Gone (2007 film)

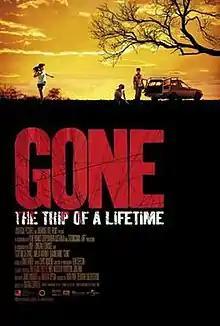
Official poster

Gone is a 2007 psychological horror film starring Shaun Evans and Amelia Warner as a young British couple travelling through the Australian outback who become involved with a mysterious and charismatic American (Scott Mechlowicz) whose motive for imposing his friendship upon them becomes increasingly suspect.